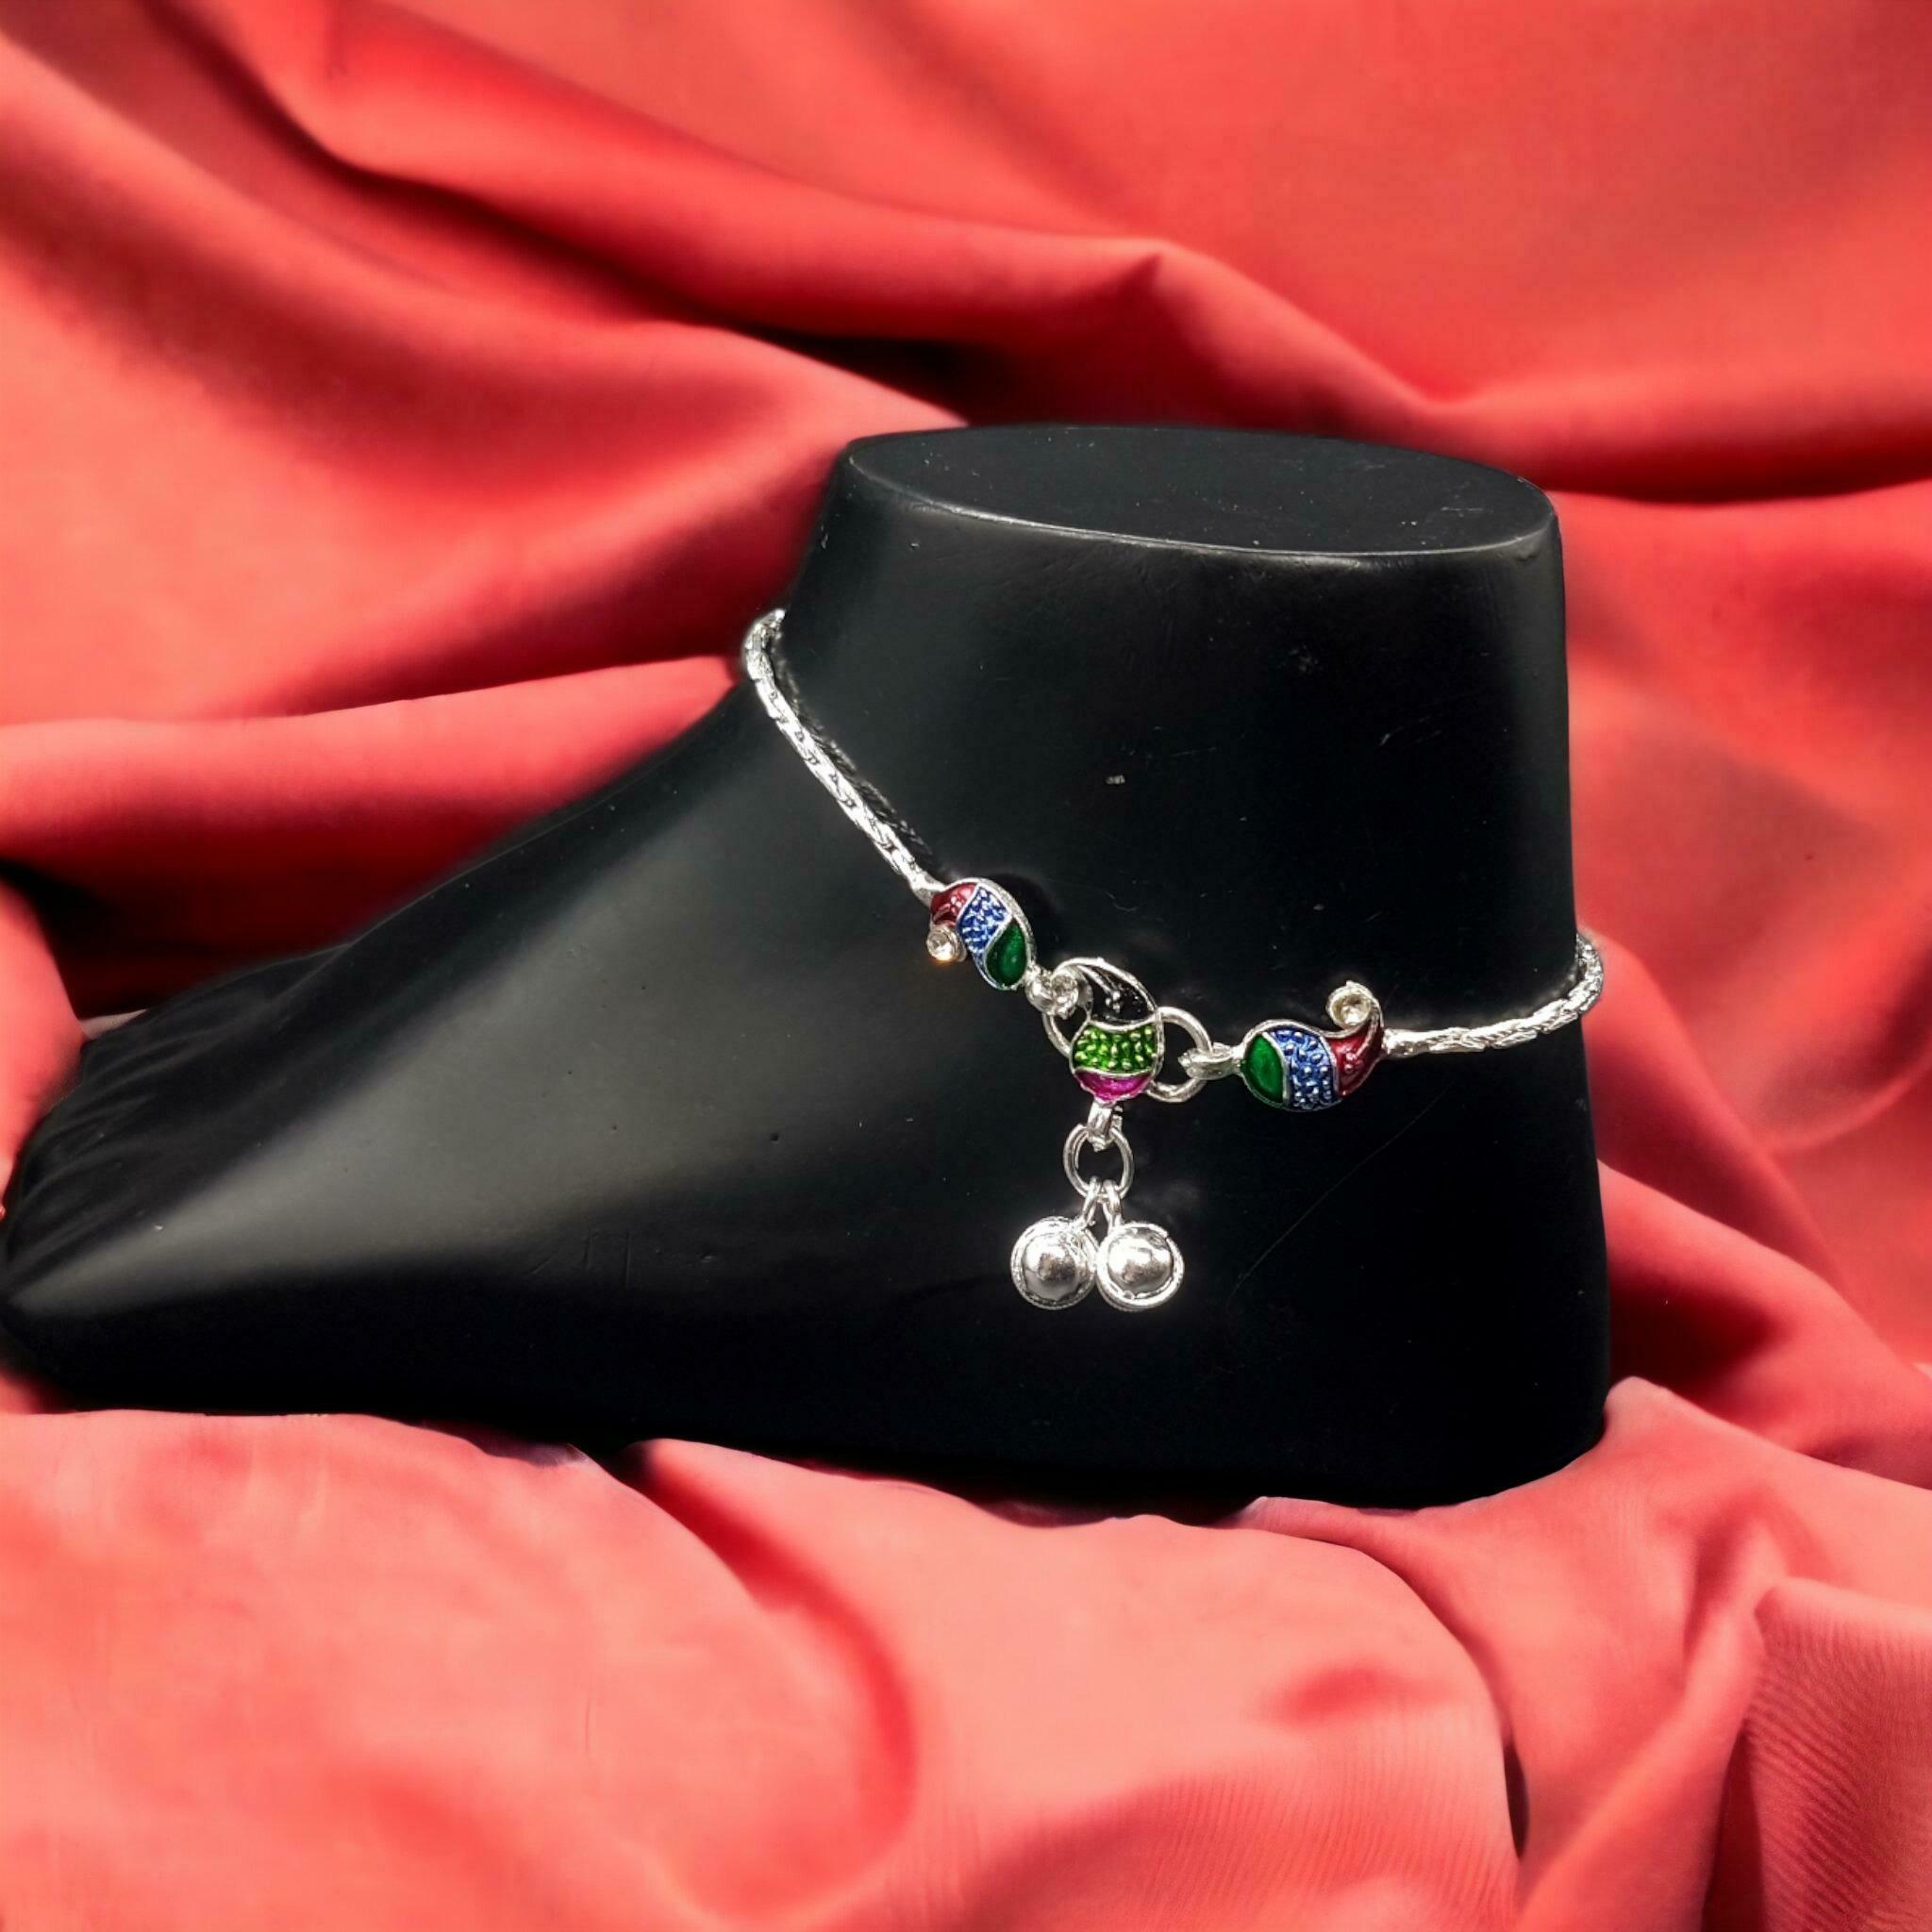
BR Ornaments A388 Alloy Anklet (Pack of 2)
Type: Anklet
Brand: BR Ornaments
Price: Rs. 259
 This silver anklet looks good with all indian outfitsor traditional outfits suitable girls and women of all ages. grab this pair of anklets, you will feel stylish ankle and shining silver anklet will make beautiful, you must buy the sns traders anklets you will never go wrong with the latest design, fancy anklets in silver jewellery.